Ilit Ferber

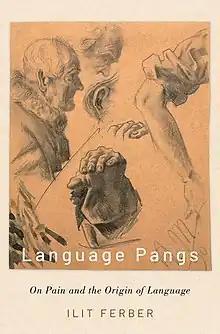
Book cover, "Language Pangs: On Pain and the Origin of Language"

Ferber's second book, "Language Pangs: On Pain and the Origin of Language," was published in 2019 by Oxford University Press. A German translation was published in 2023. In the book, Ferber explores the intricate relationship between the aching and suffering body and the different expressions of pain it calls for and enables. The book challenges the common conceptions of pain and language as contradicting each other and offers a reconsideration of this relationship in terms of an essential interconnectedness. Its premise is that the experience of pain cannot be probed without consideration of its inherent relation to language, and vice versa: understanding the nature of language essentially depends on an account of its relationship with pain. The book brings together discussions of philosophical as well as literary texts, an intersection viewed here as especially productive in considering the phenomenology of pain and its bearing on language.